George Town Festival

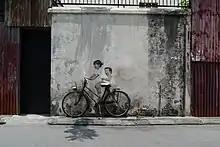
The 2012 edition featured Ernest Zacharevic's famous wall murals, which were drawn throughout George Town, such as the "'Children on a Bicycle"' at Armenian Street.

In 2009, George Town World Heritage Incorporated, a state-run organisation tasked with monitoring and promoting the city's heritage, had held a day-long festival to mark the inscription of the historical core of George Town as a UNESCO World Heritage Site in the previous year. Encouraged by the success of that event, a longer, month-long festival was mooted in 2010. Joe Sidek, a well known Malaysian artist, was roped in to manage the festival.